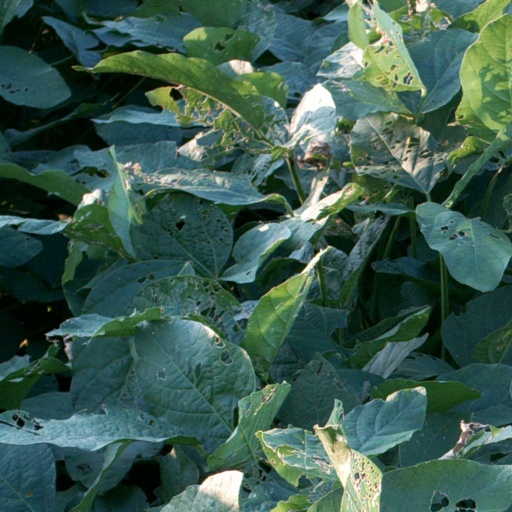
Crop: soybean